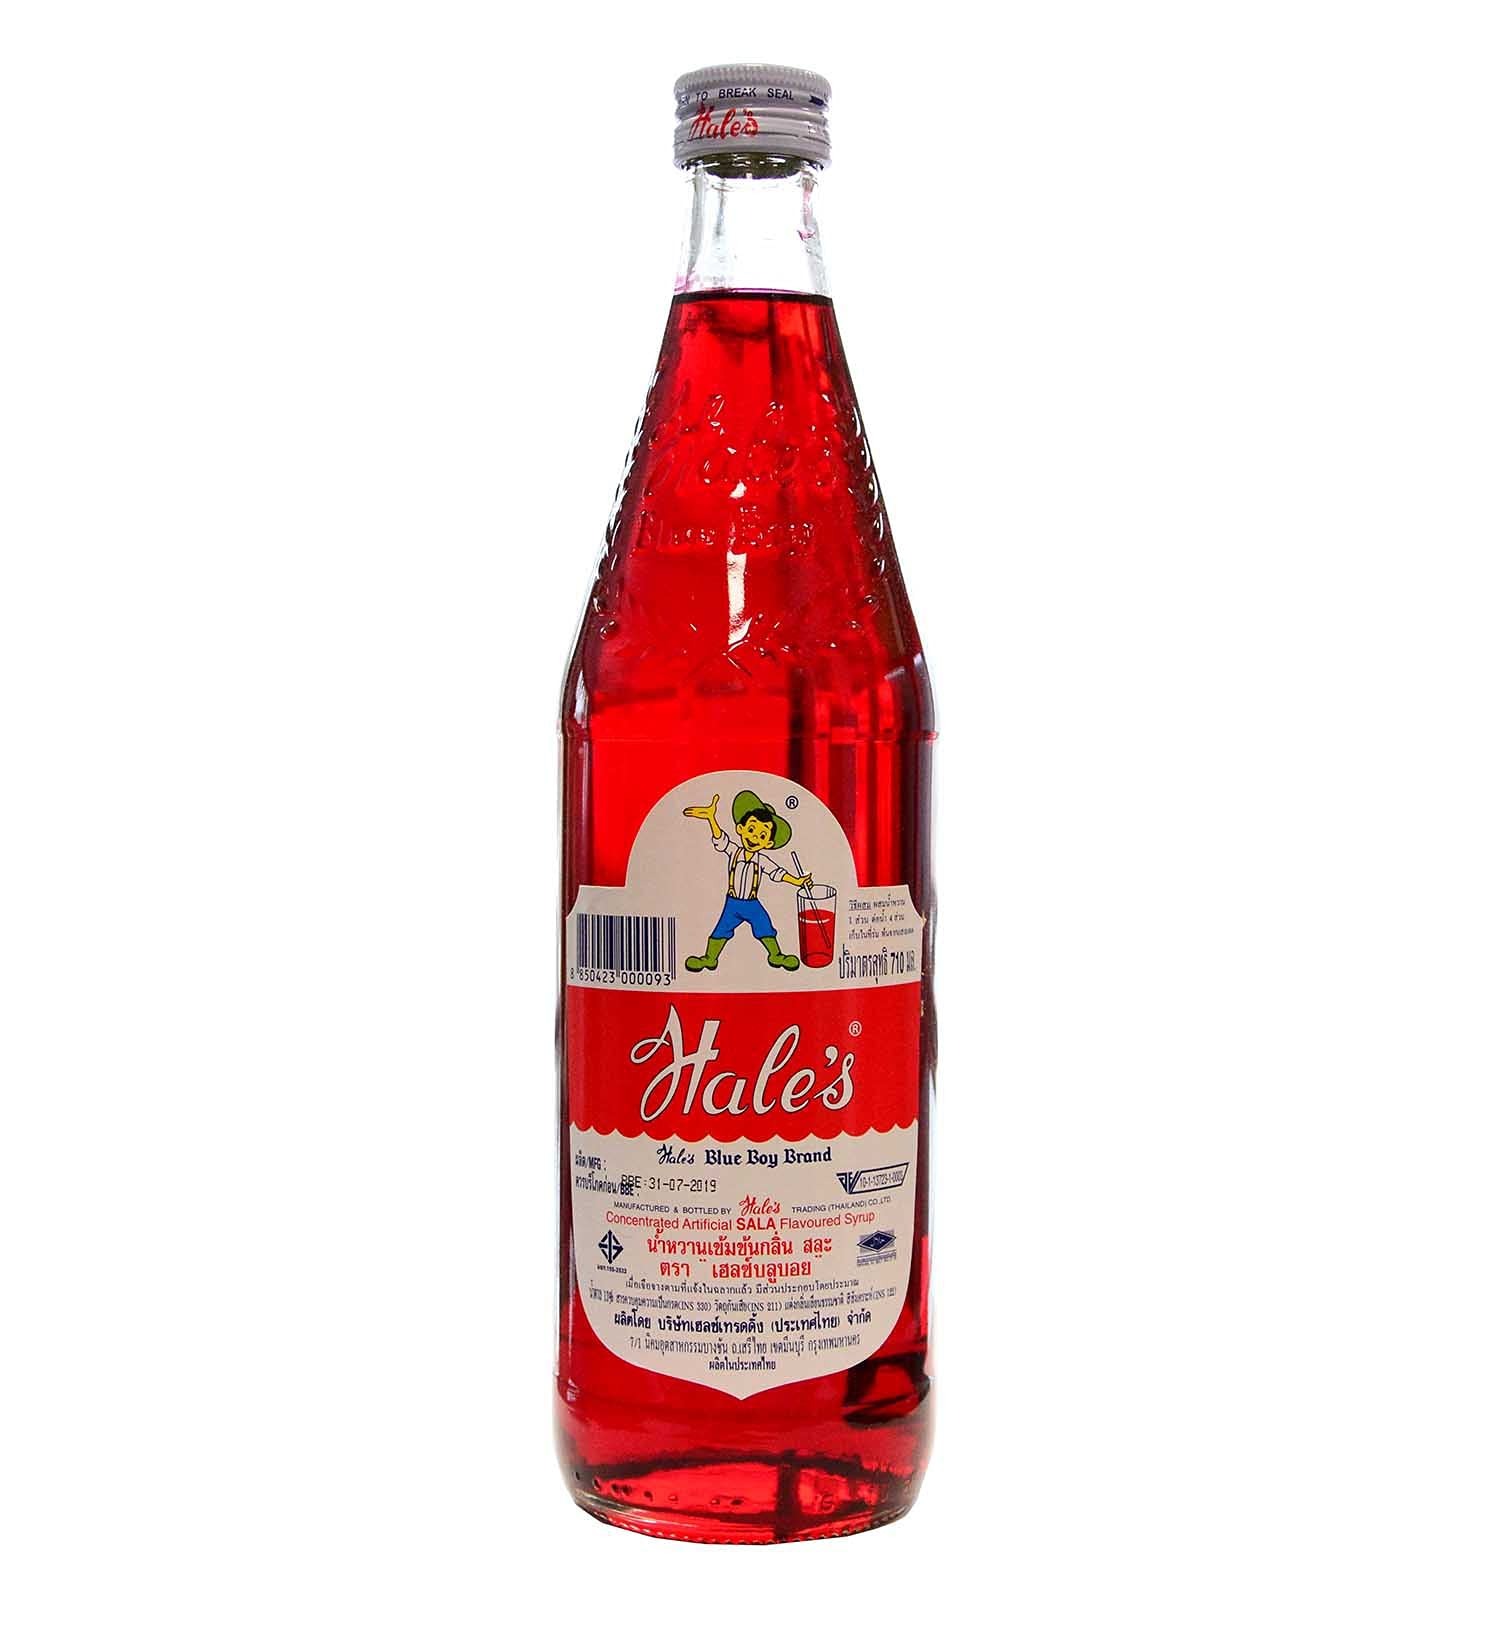
Item Name: Hales Flavored Syrup 25oz
Product Description: Concentrated artificial sala flavored syrup. Simply add water and ice or as a desert topping. The sweetness and the sala flavor makes a perfect refreshing drink. Hales Flavored Syrup 25oz
Value: 25.0
Unit: Fl Oz

Price: 29.95